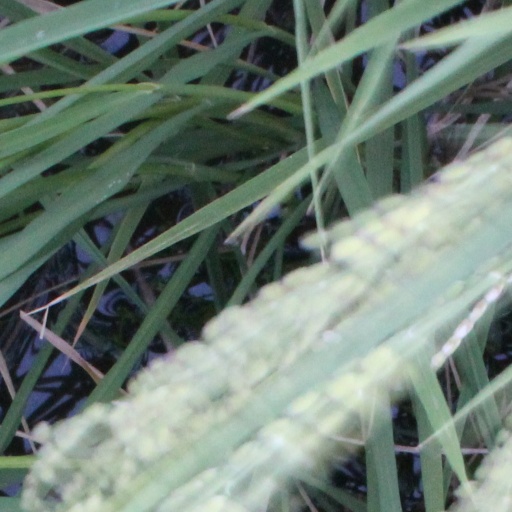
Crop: rice